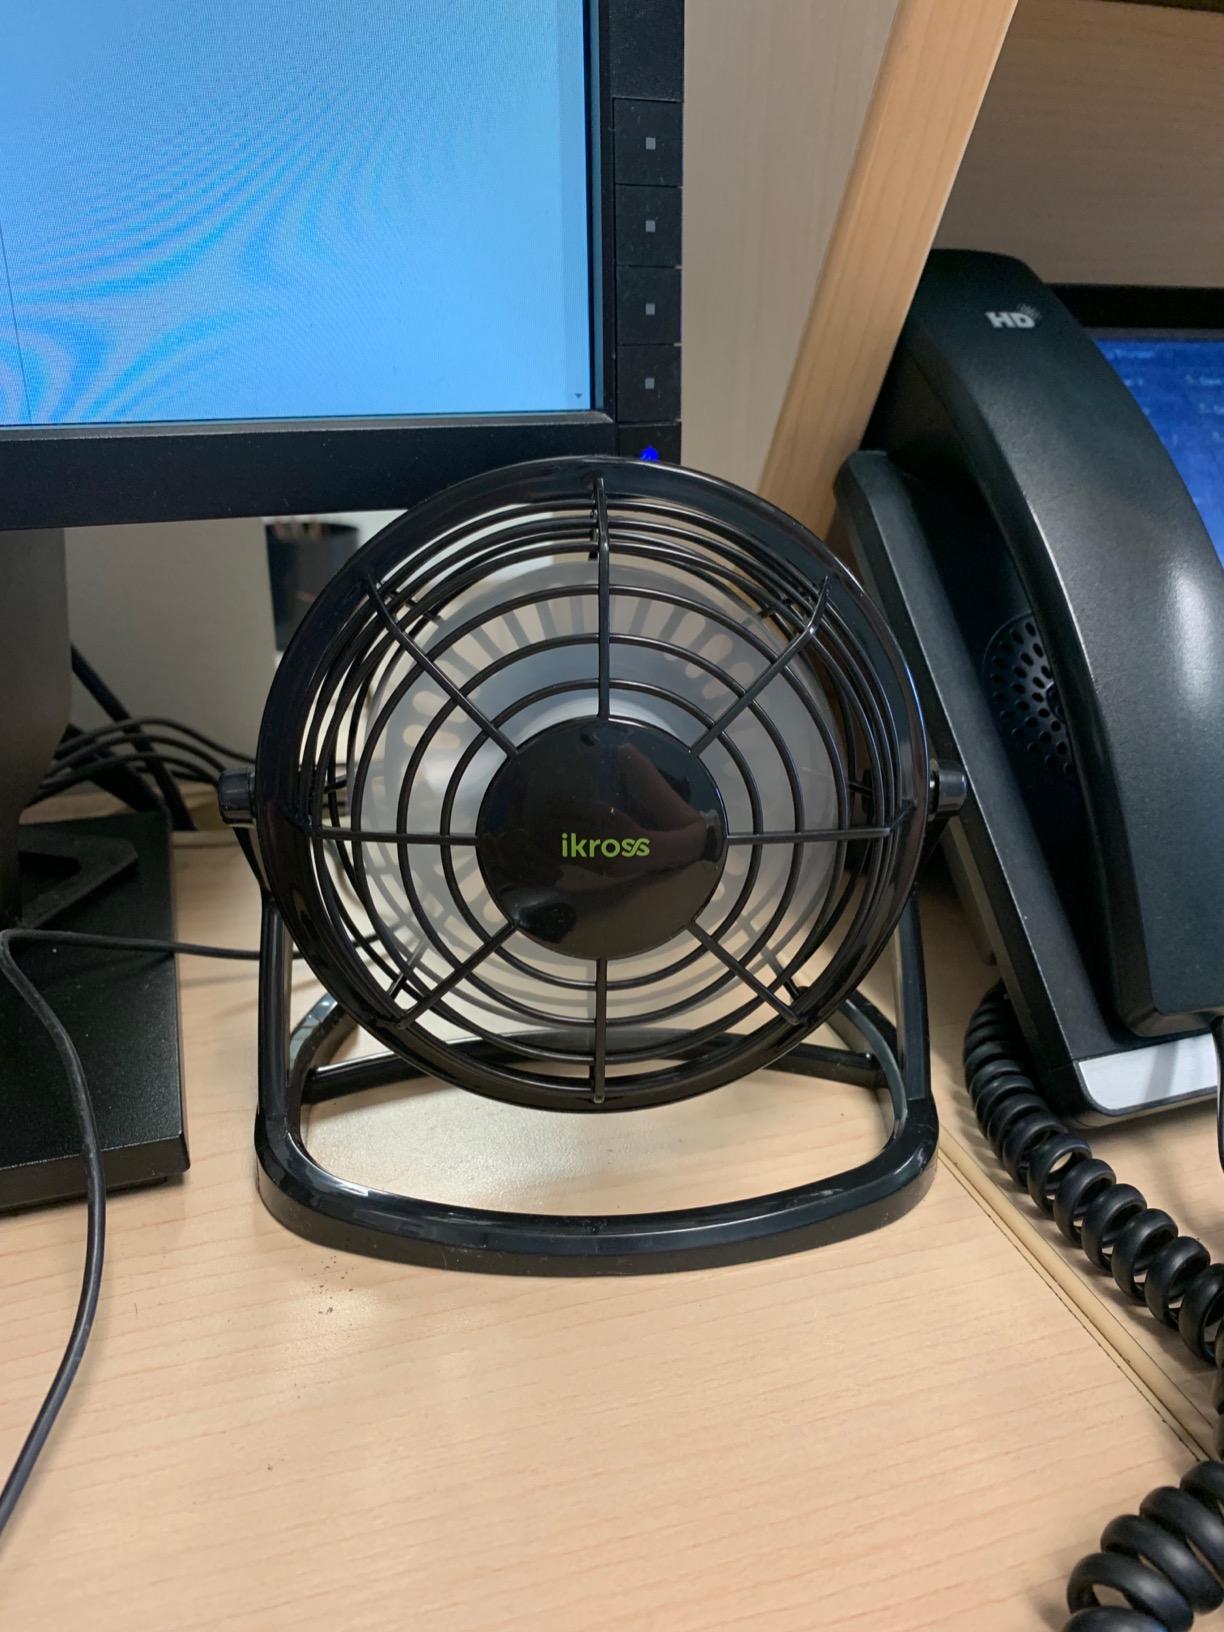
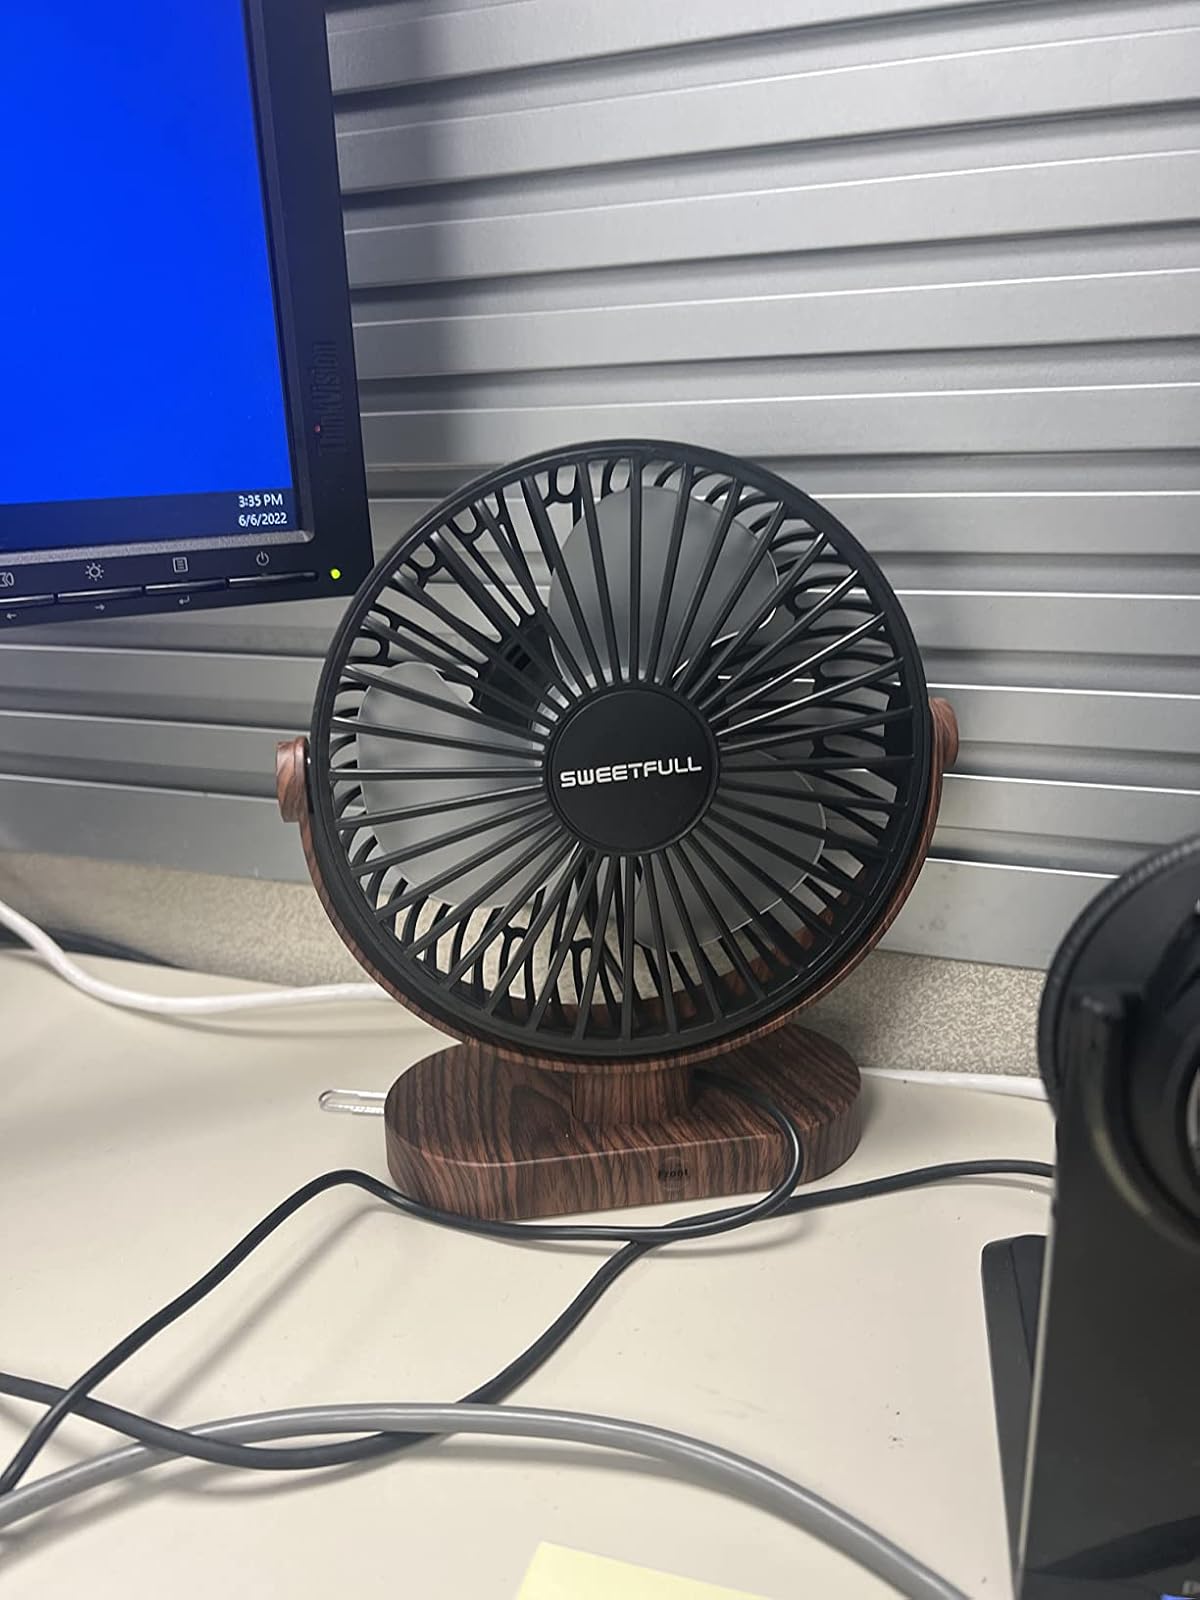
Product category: fan
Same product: no